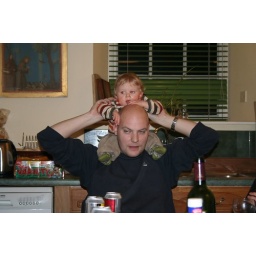
Best seat in the house